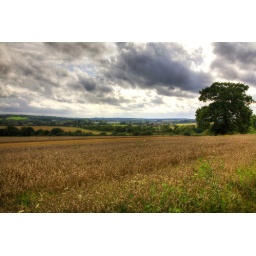
view over maple cross from field near Shepherds Lane